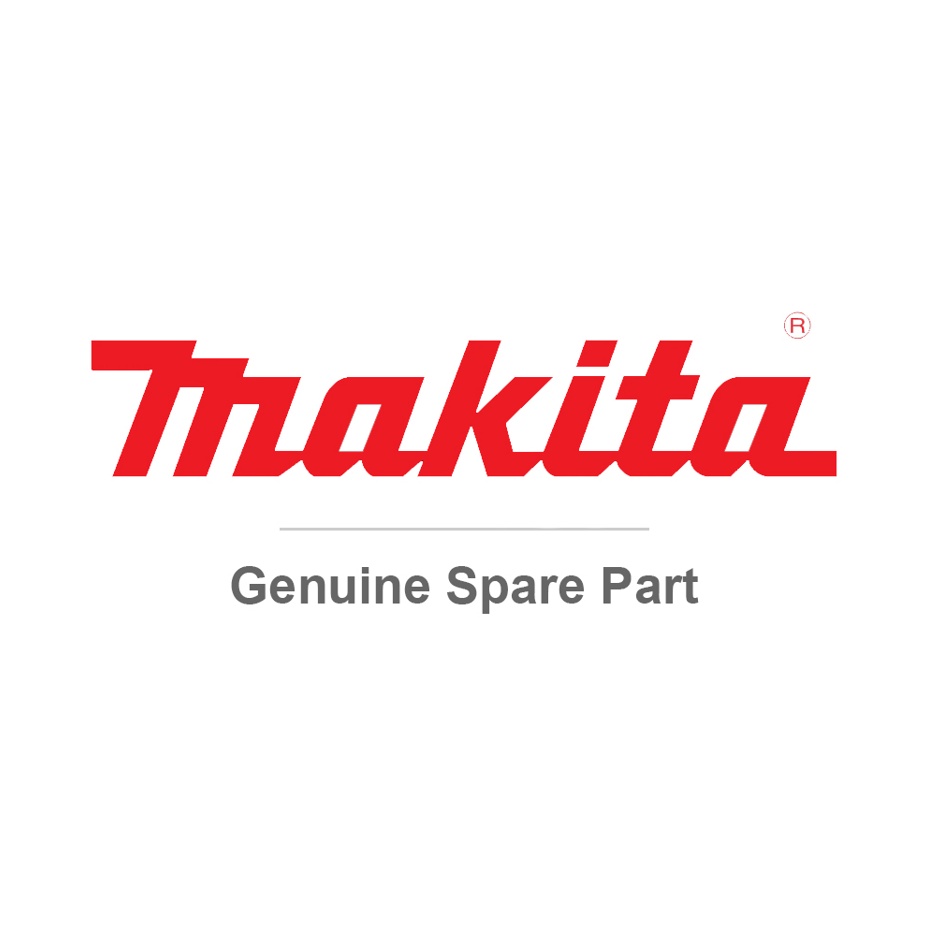
Makita Armature BHP452/BDF452 619198-8
Brand: Makita
Makita Armature BHP452/BDF452 619198-8
Category: Hardware > Power & Electrical Supplies > Armatures, Rotors & Stators > Armatures